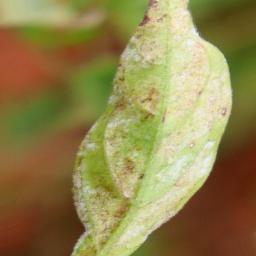
Label: powdery mildew